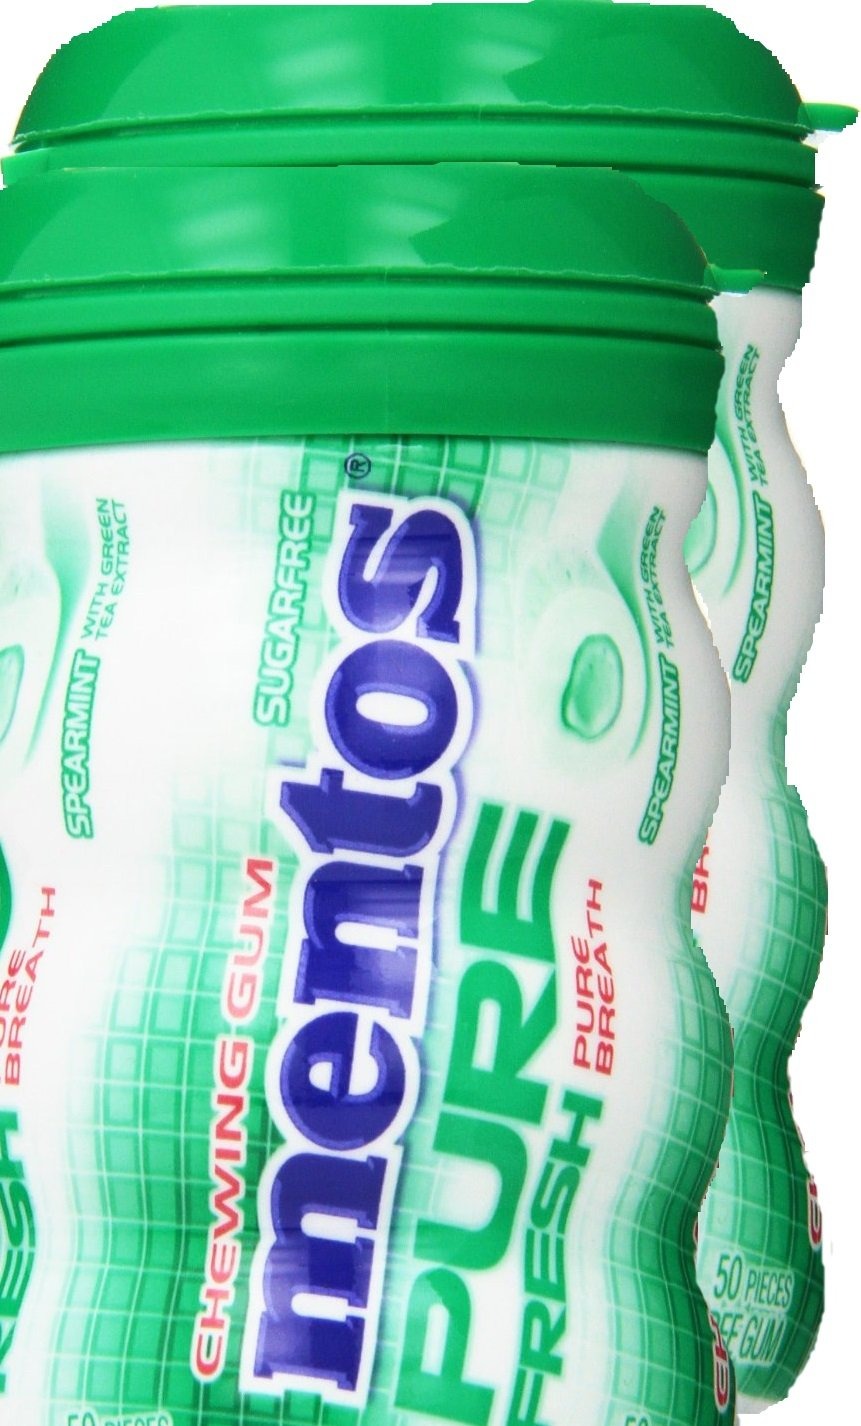
Item Name: Sugarfree Mentos Pure Fresh Gum in Spearmint Multi-pack 2 Bottles with 50 Pieces Each Total 100 Pieces Chewing Gum
Value: 2.0
Unit: Count

Price: 4.64